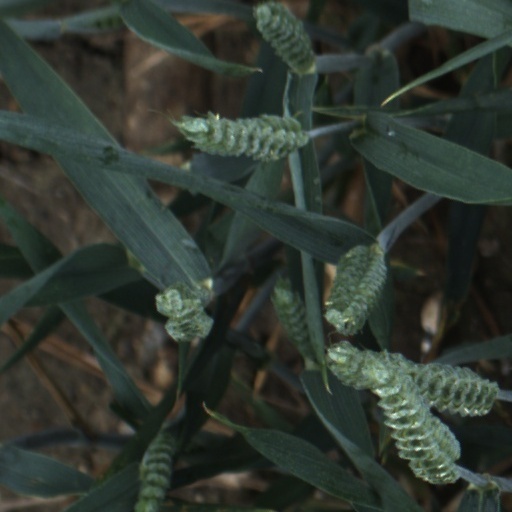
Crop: wheat